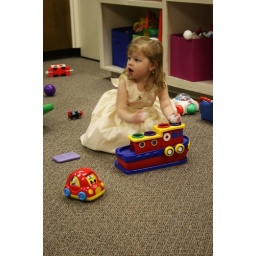
flower girl in nursery